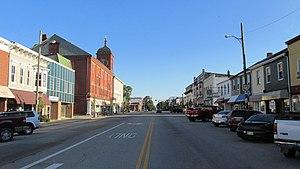
Hillsboro est le siège du comté de Highland, situé dans l'État de l'Ohio, aux États-Unis.